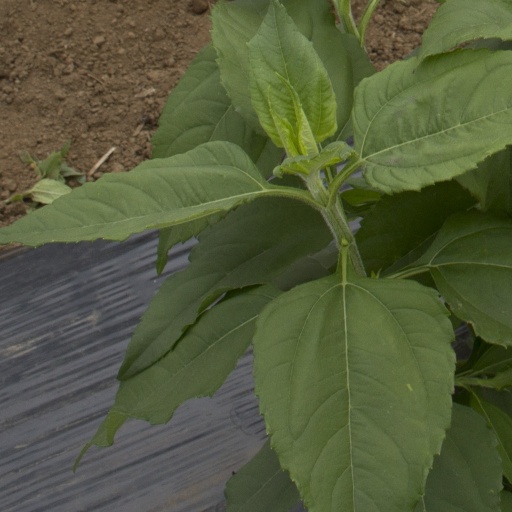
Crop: Jerusalem artichoke